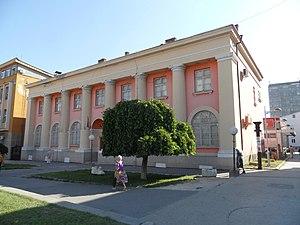
Zaječar est une ville de Serbie située dans le district de Zaječar. Au recensement de 2011, la ville intra muros comptait 36 830 habitants et son territoire métropolitain, appelé Ville de Zaječar, 58 547.